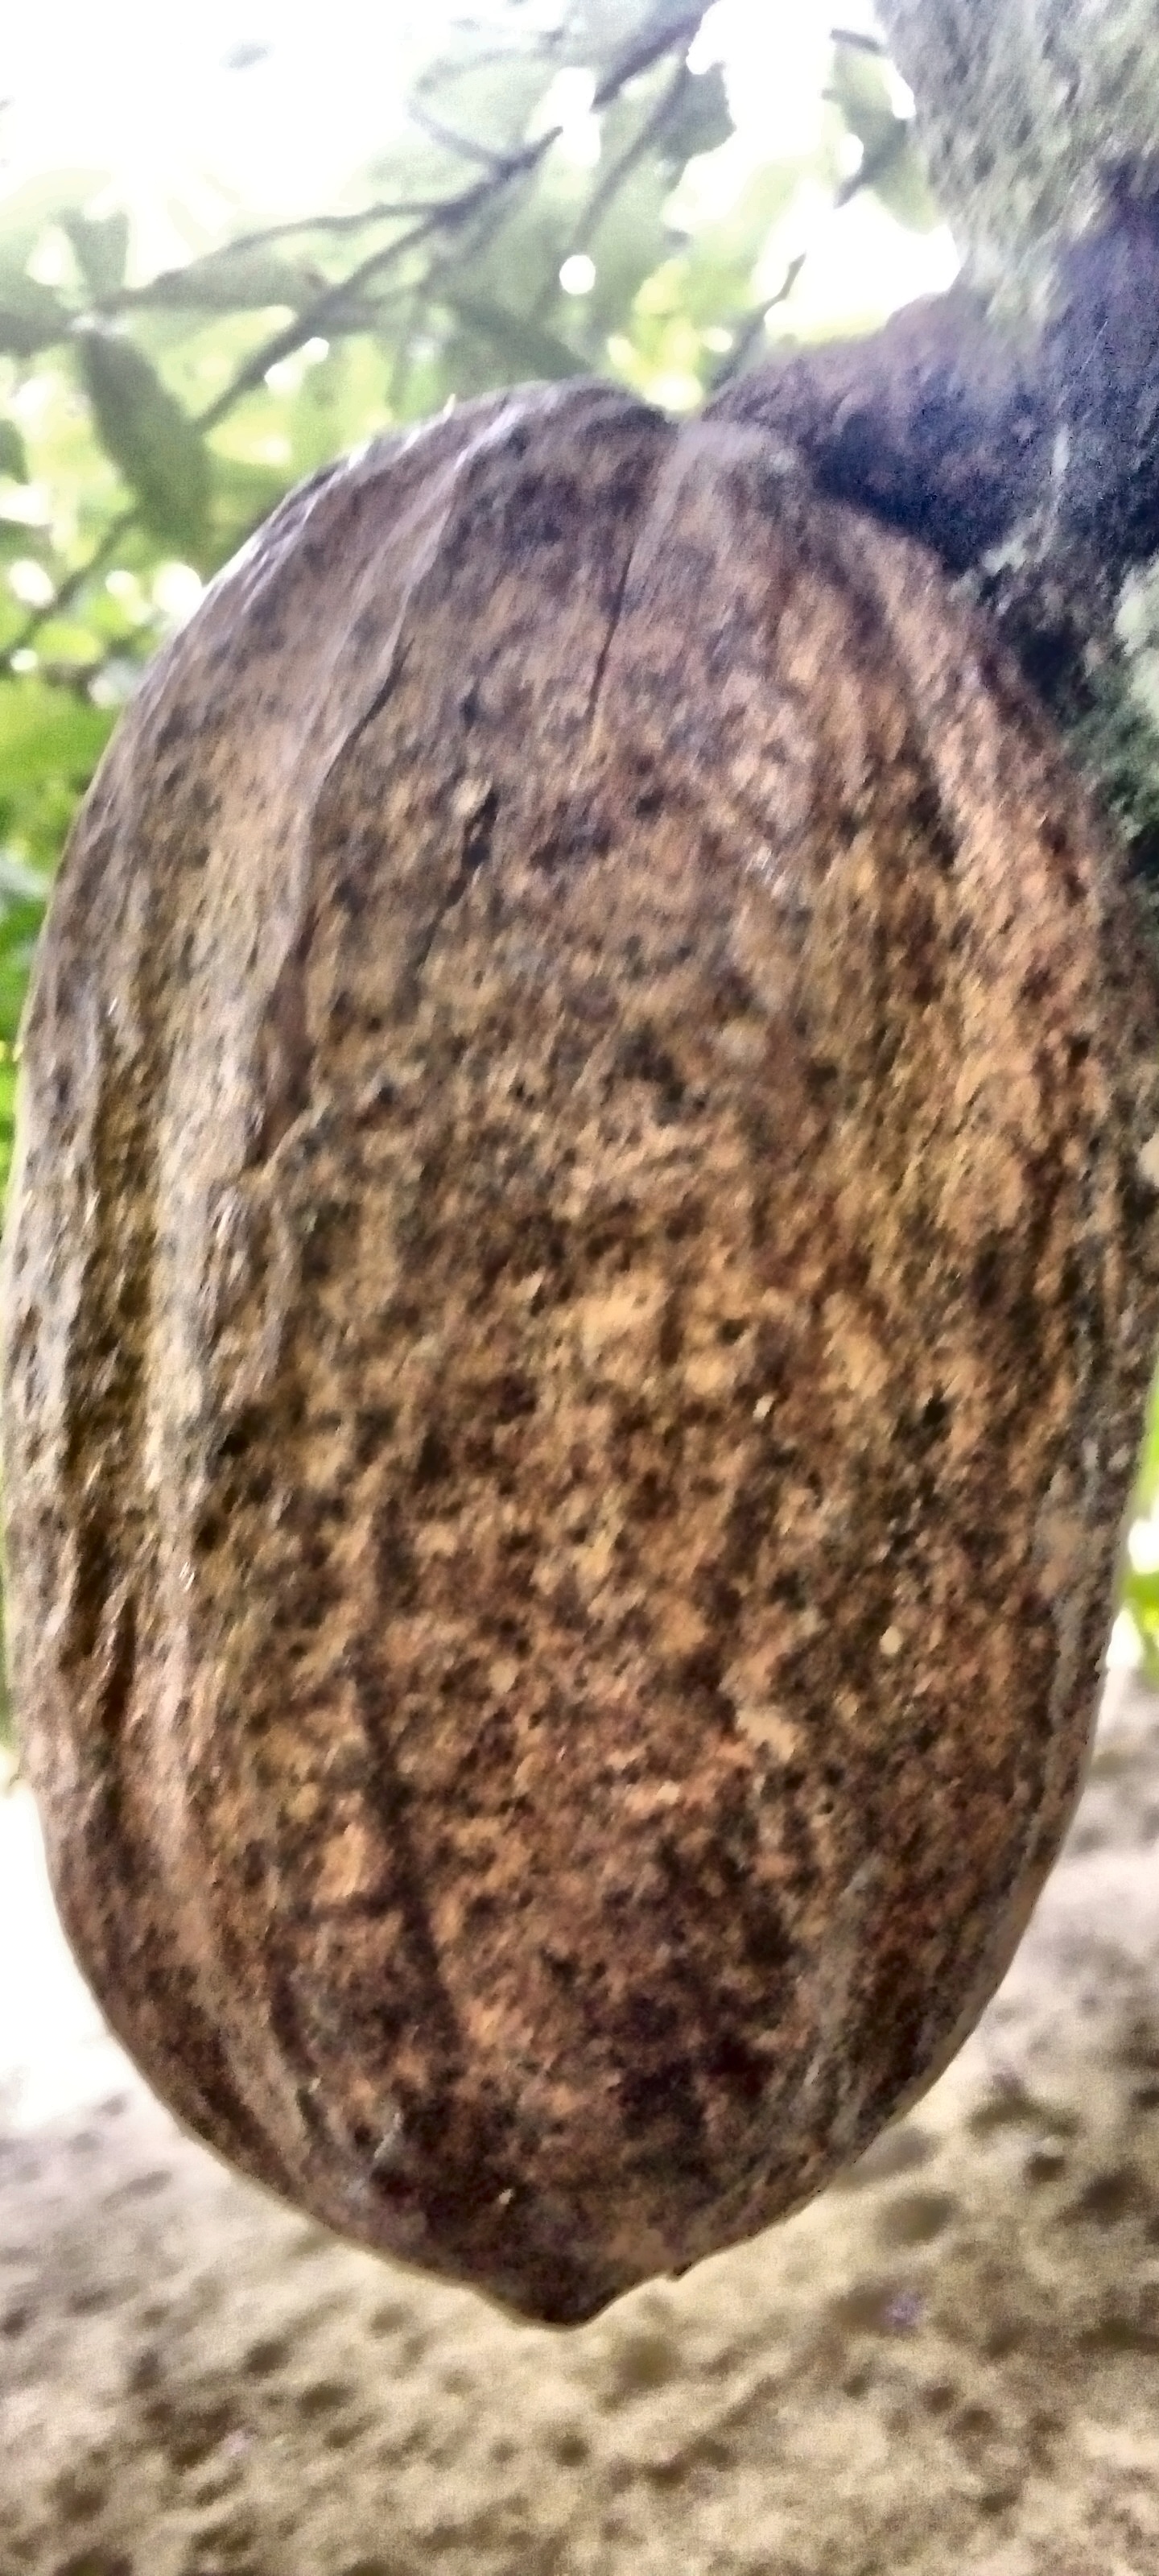
Maturity: mature
Variety: Amelonado